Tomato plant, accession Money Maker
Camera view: vertical (180 deg); turntable rotation: 0 degrees
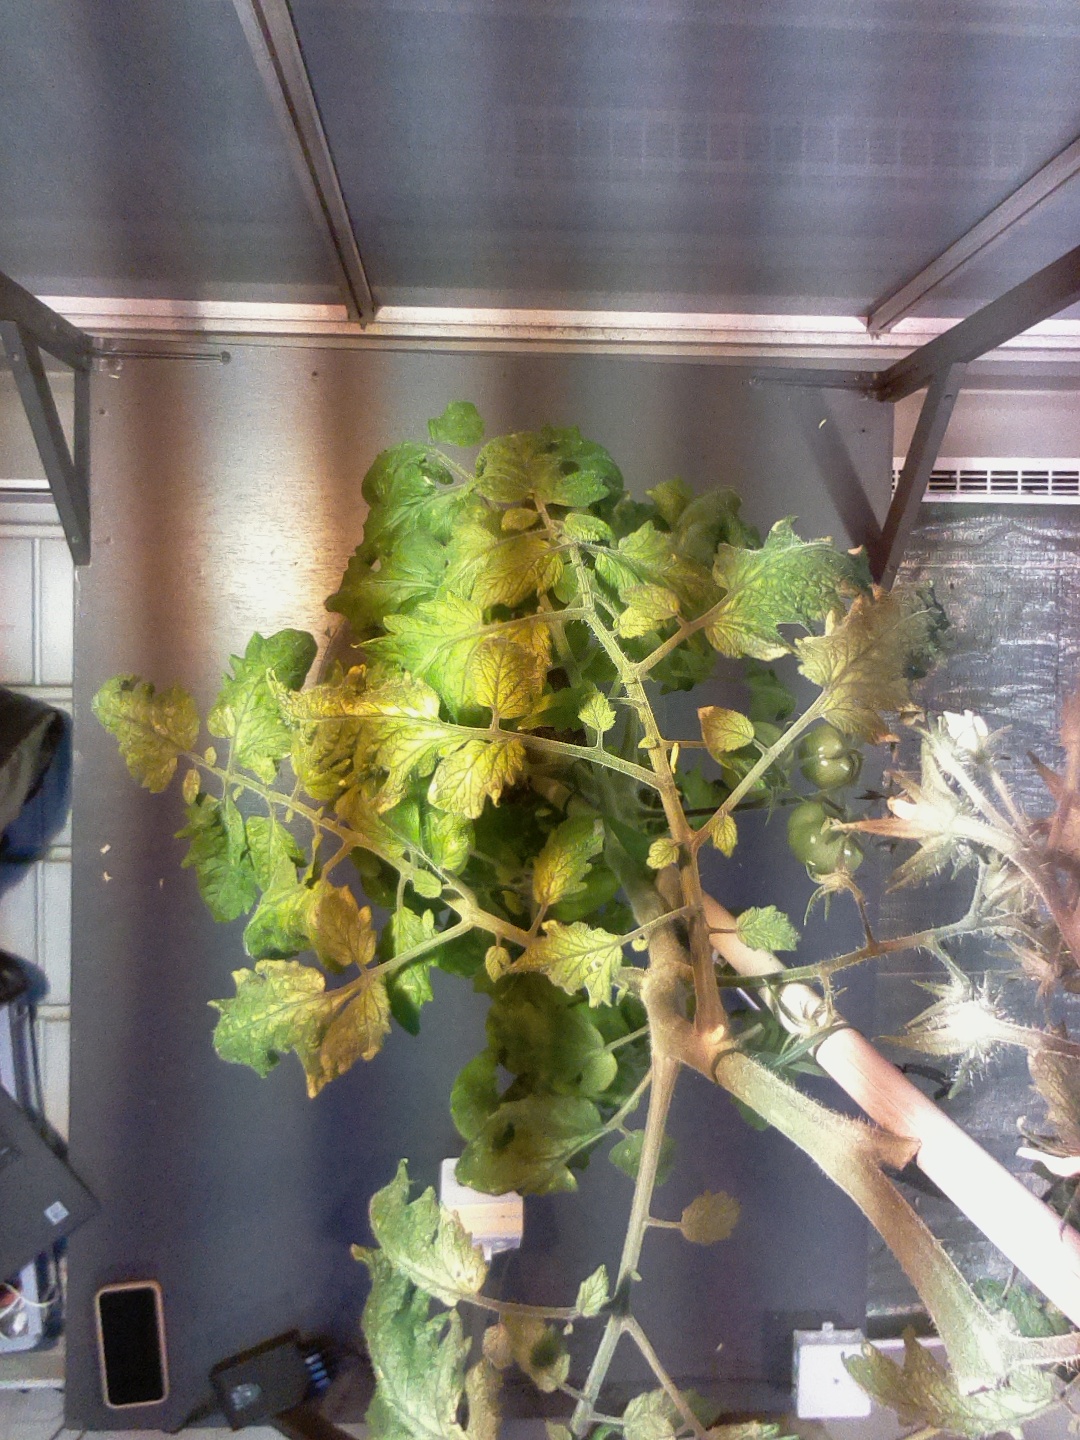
BBCH growth stage 75: 50%-60% of final fruit size